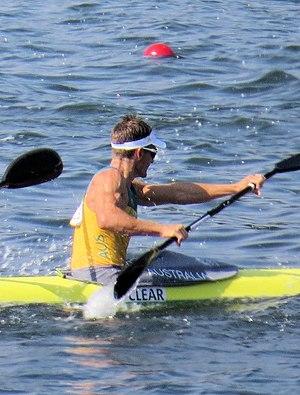
Jacob Clear, né le 18 janvier 1985 à Sydney, est un kayakiste australien.